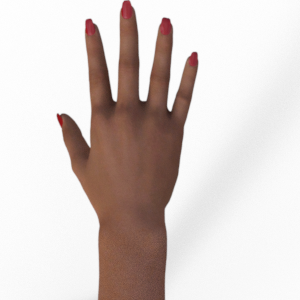
Label: paper